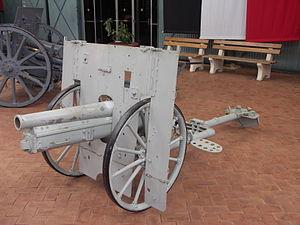
Rheinmetall AG est un conglomérat industriel allemand spécialisé dans l’armement et l’équipement automobile, dont le siège social et la direction générale se trouvent à Düsseldorf. L'exercice 2019 a enregistré un chiffre d'affaires de 6,255 milliards d'euros pour un effectif de 23 780 employés. Cette entreprise est comptabilisée dans l'indice boursier MDAX. Rheinmetall se classait en 2011 au dixième rang européen pour la production d'armement.
Heinrich Ehrhardt est un inventeur, entrepreneur allemand.